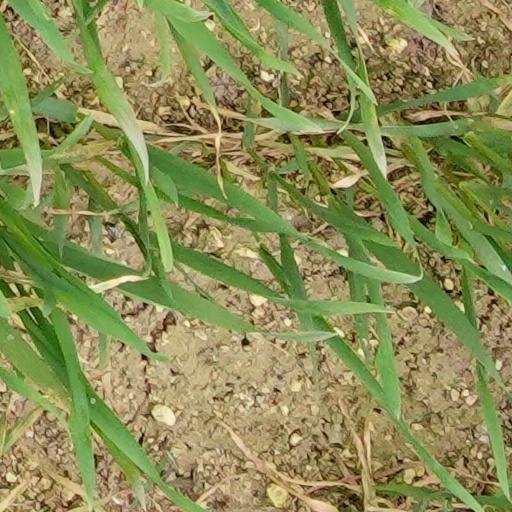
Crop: wheat